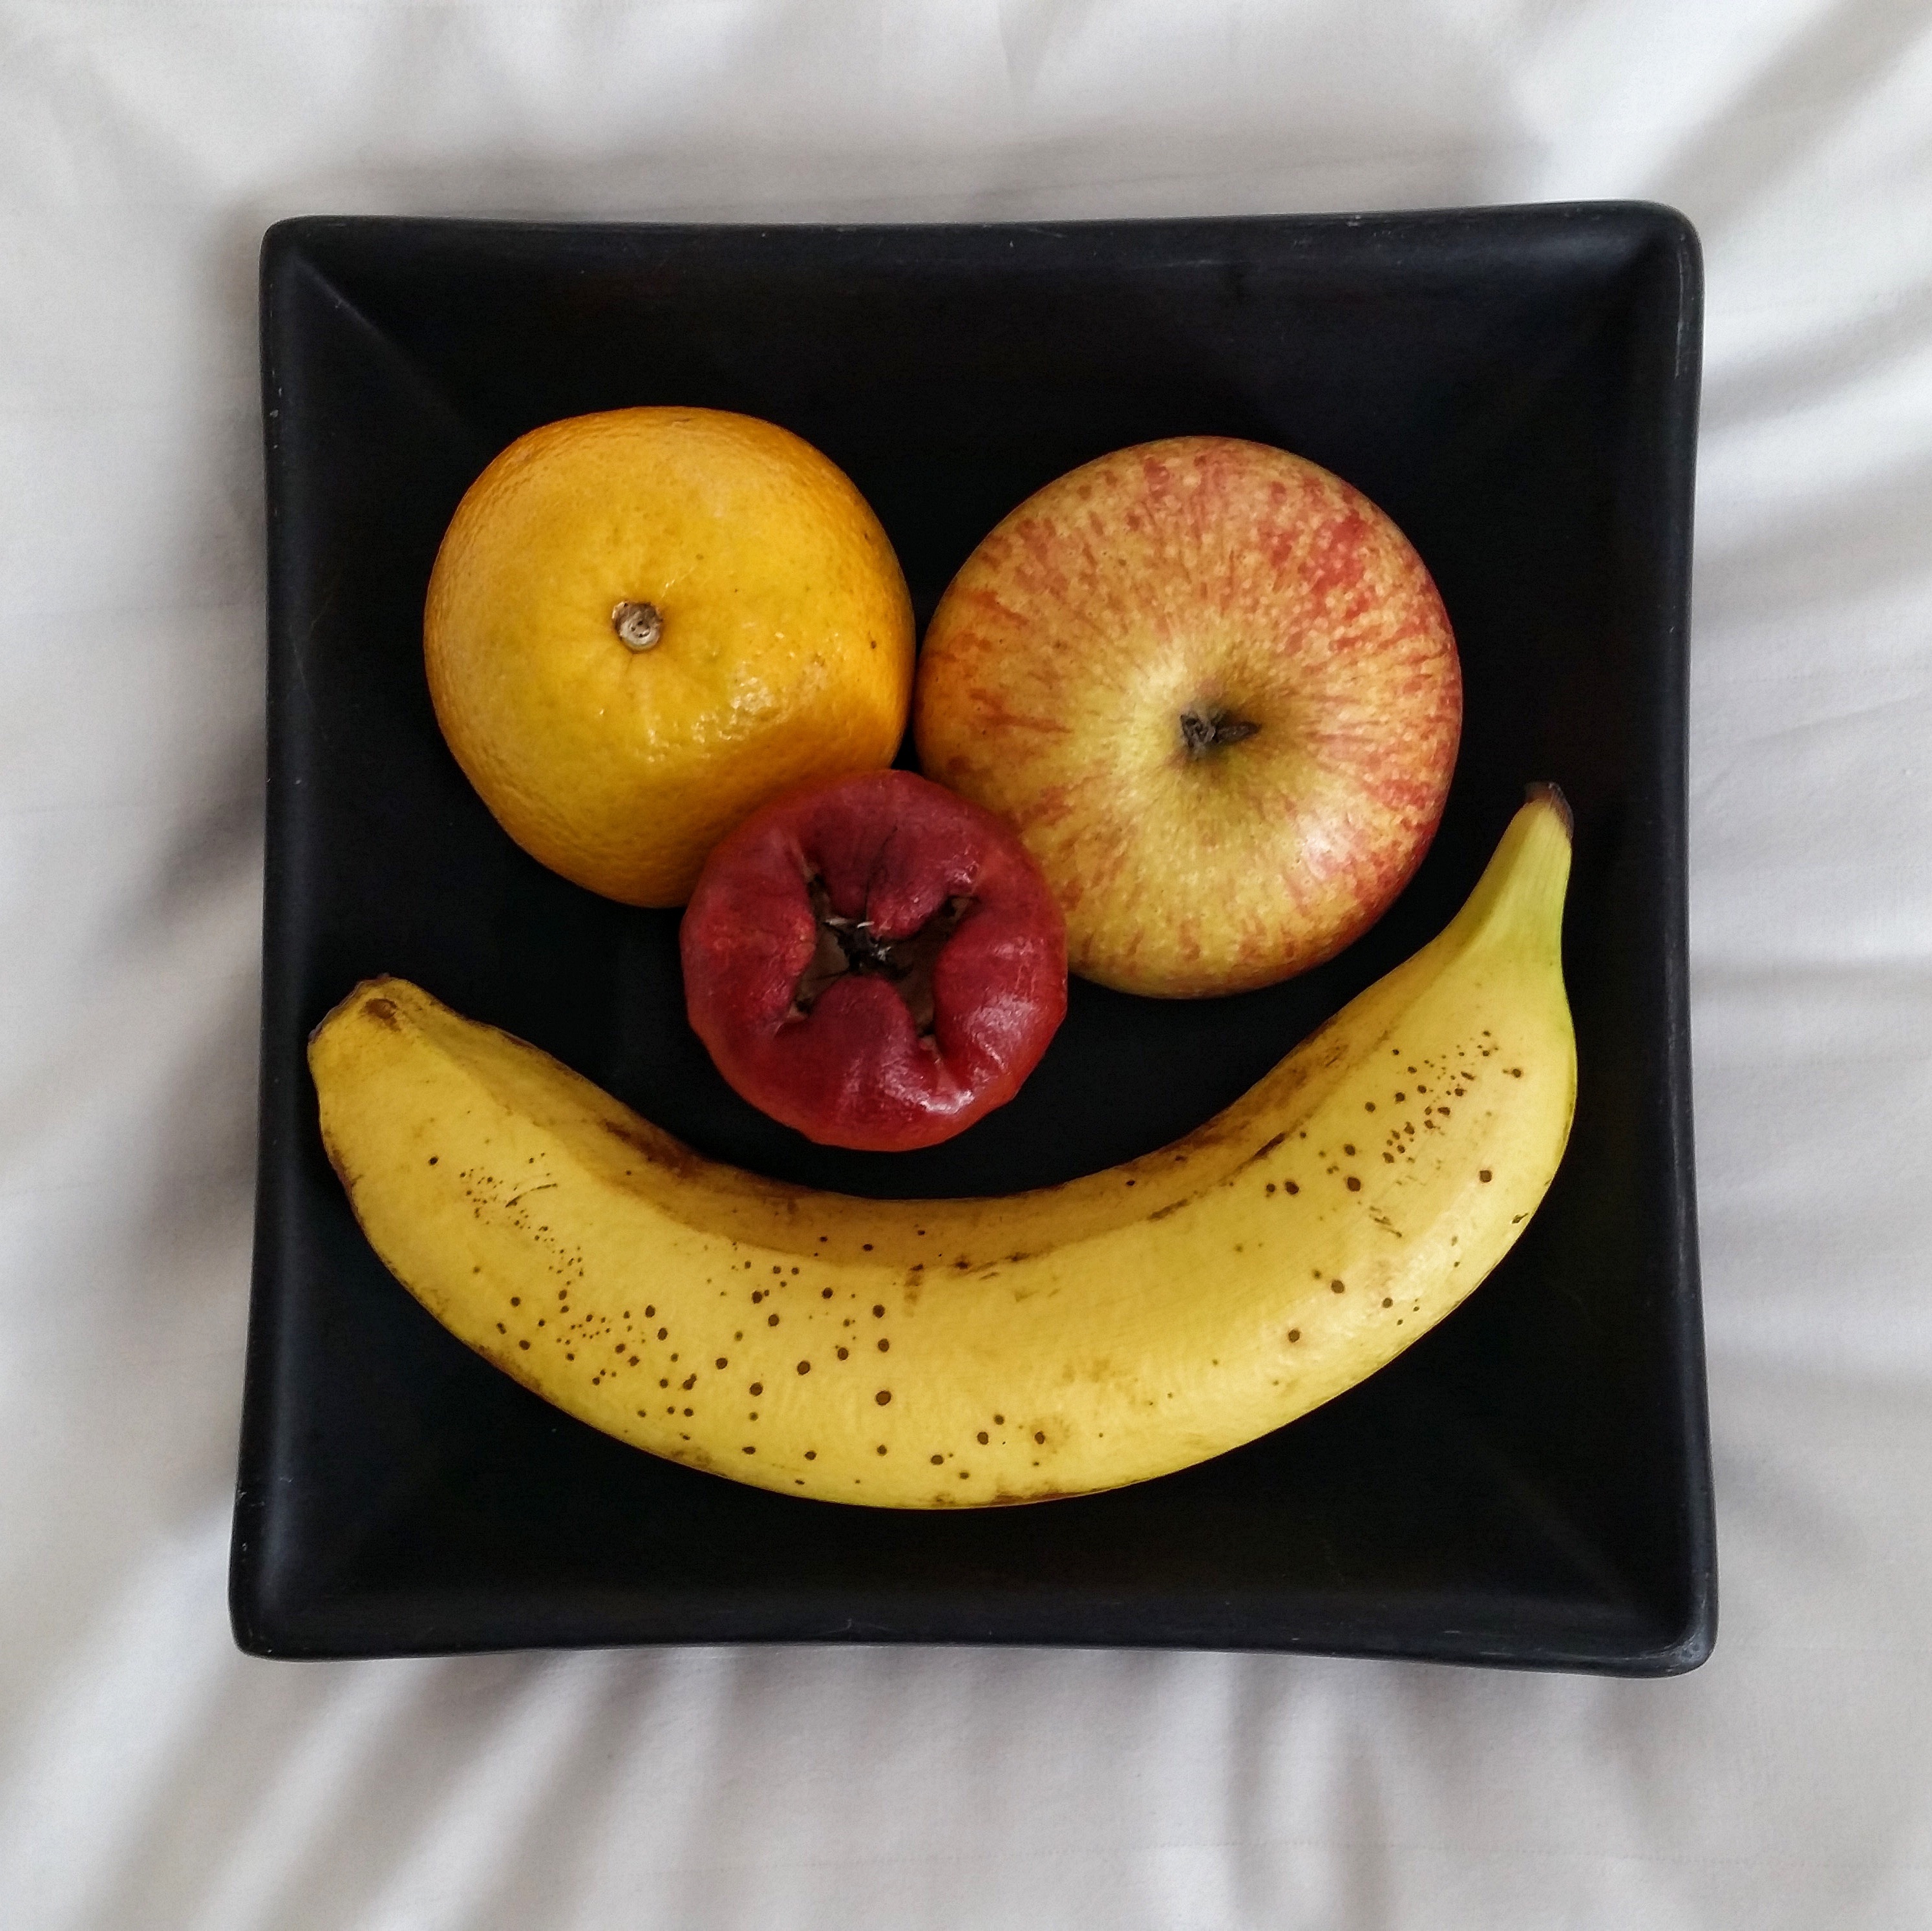
smile, fruit, plate, food, healthy, fresh, happy, diet, organic, eat, face, meal, apple, banana, kitchen, orange, rose apple, nutrition, natural, delicious, lifestyle